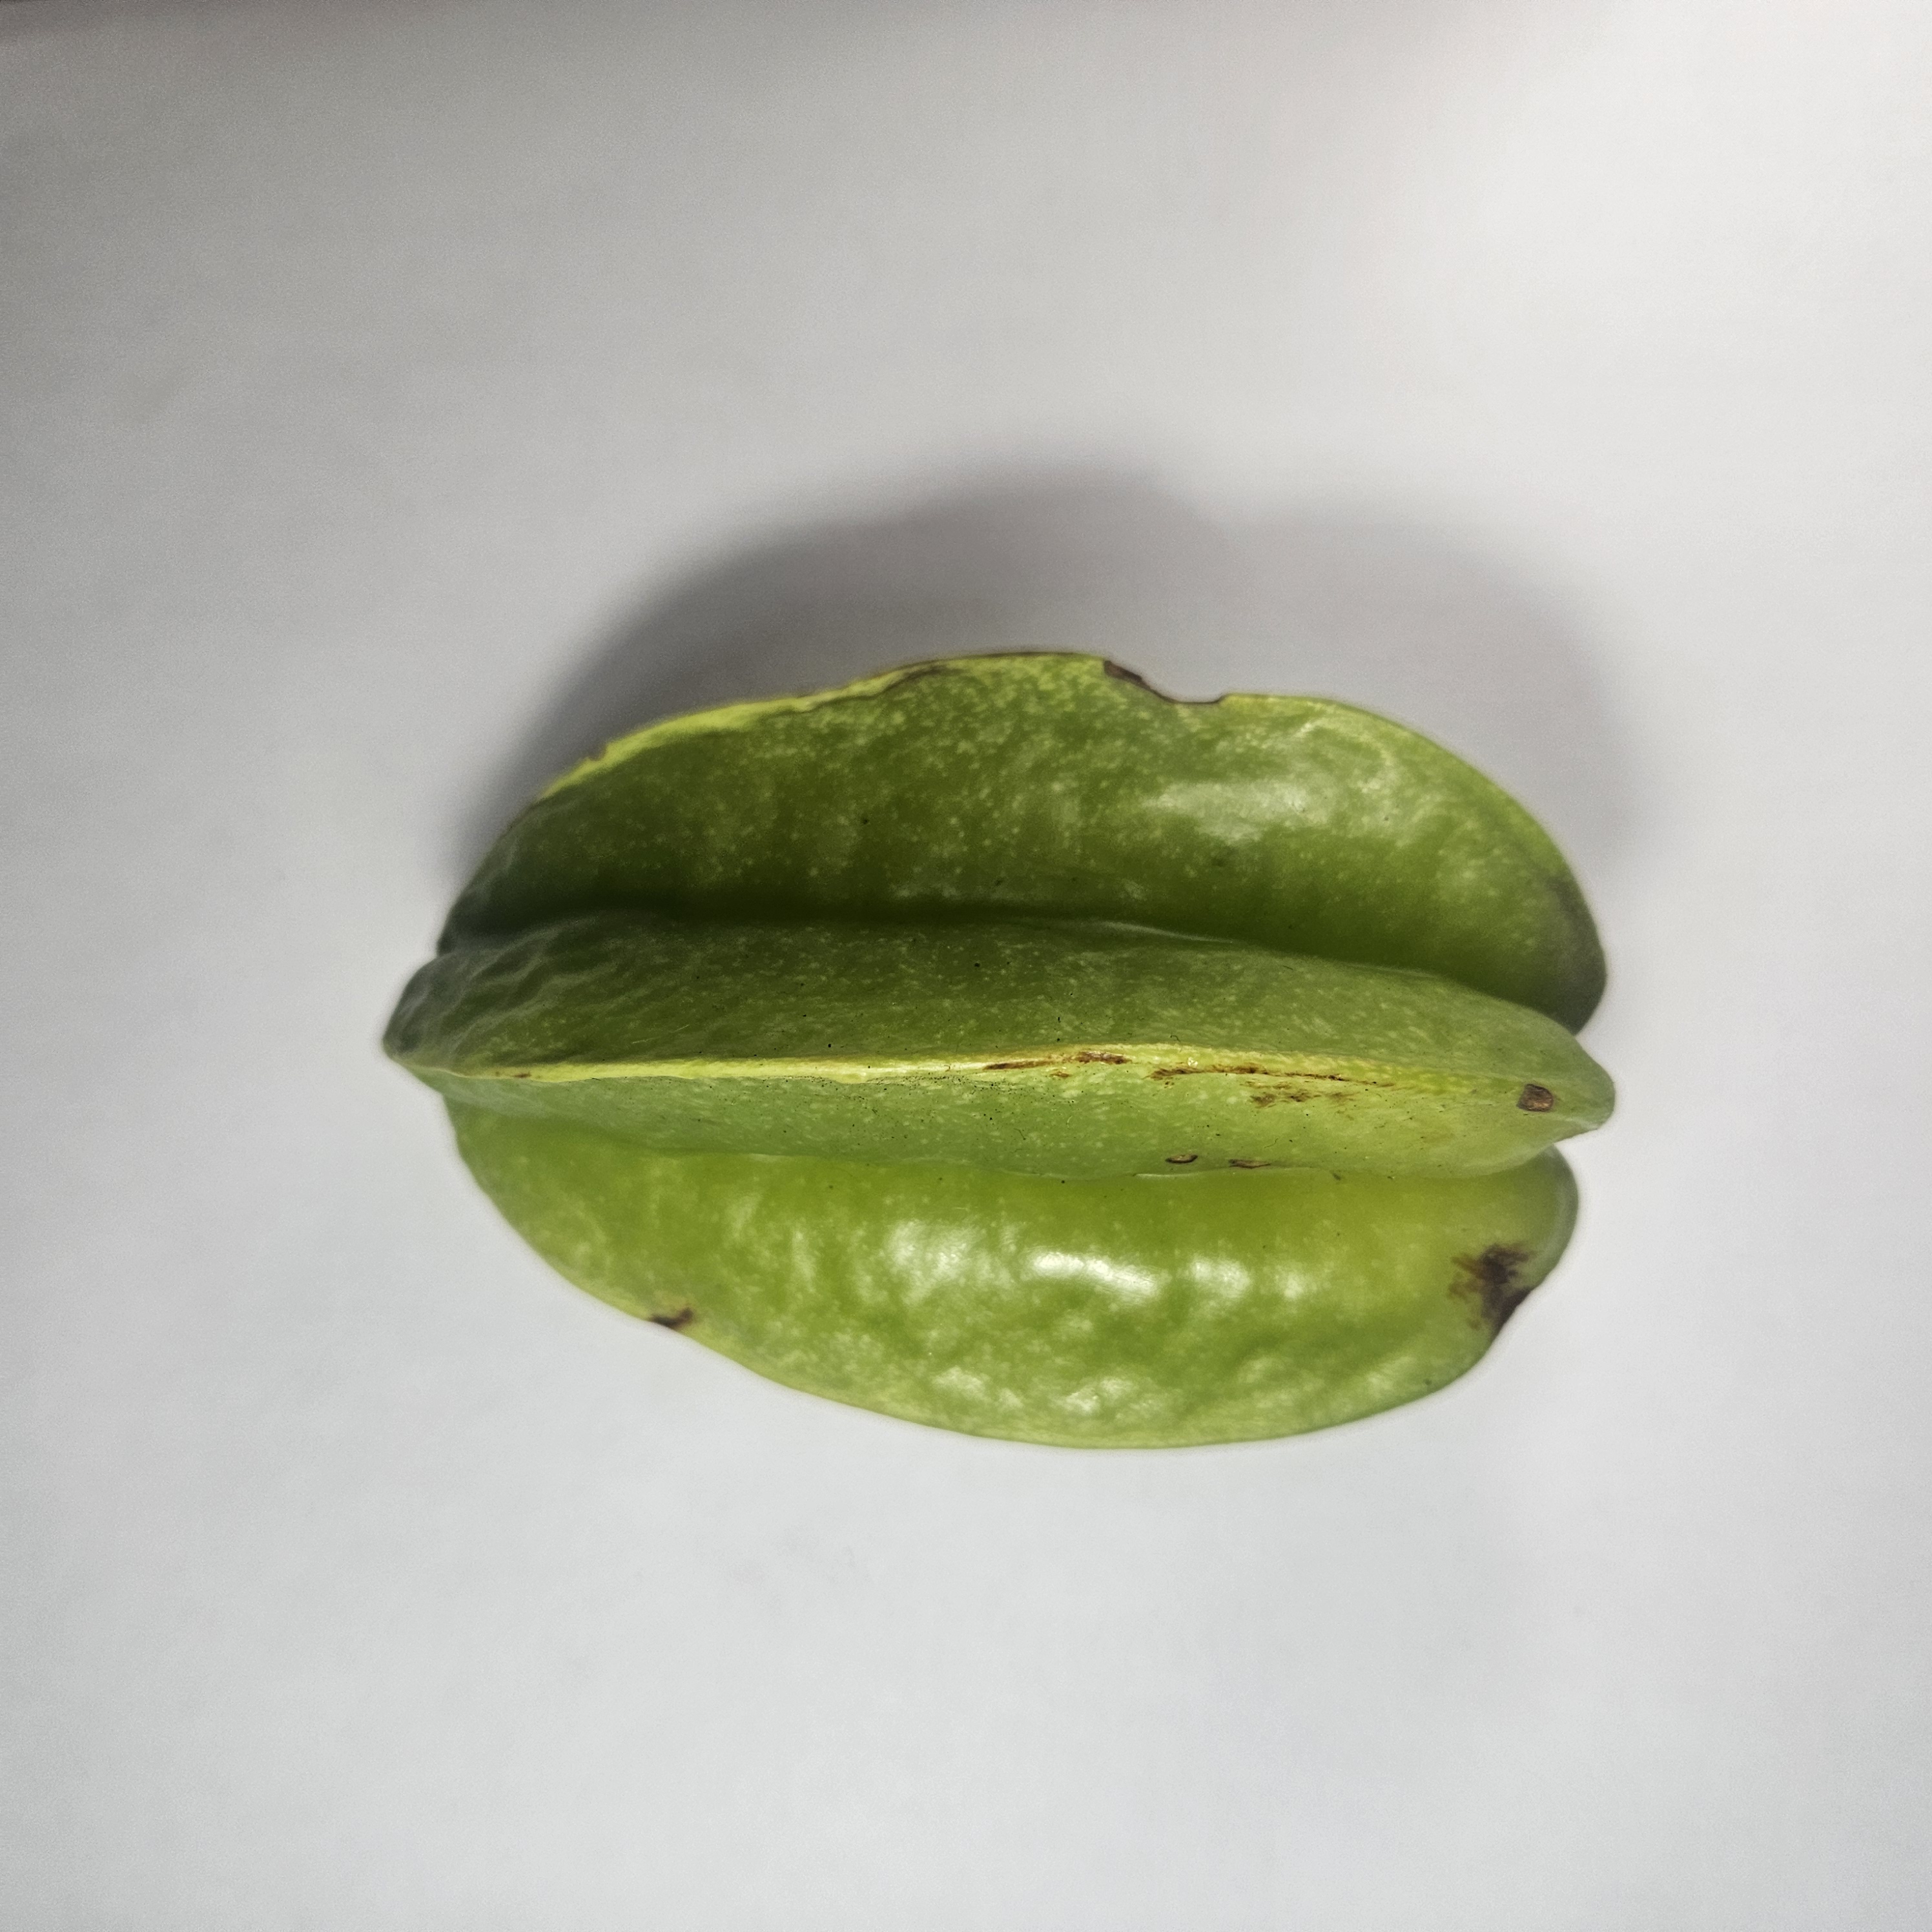
Label: Unhealthy Fruits